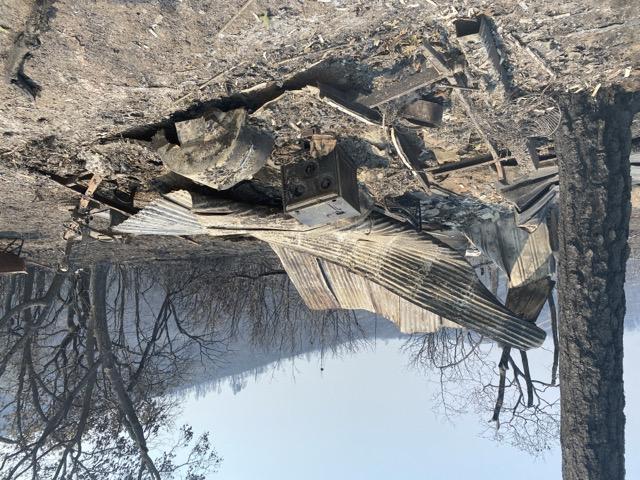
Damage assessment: destroyed